Fritz Assmy

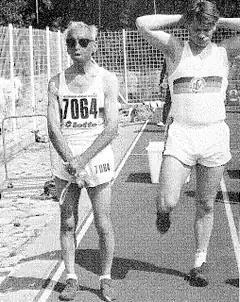
Assmy with his son as guide, 1985

Fritz Assmy (11 June 1915 – 11 June 2000) was a blind Chinese-German masters athletics sprinter. He has set numerous masters world records in sprint events from 100 to 400 meters. Born in Hankou, China to Paul Assmy and Shun King Liu, he migrated to Germany at the age of nine.